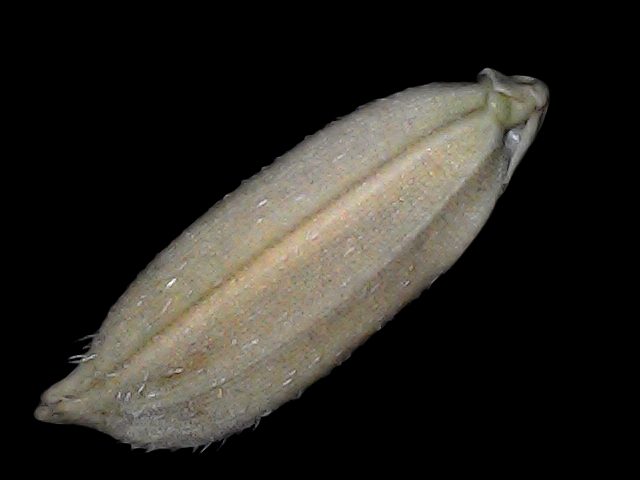
Rice variety: Br22